Jimmy Staggs

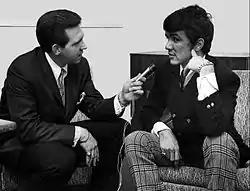
Staggs interviewing Dave Clark of The Dave Clark Five in 1966

At WCFL, the "Voice of Labor", Staggs did the "afternoon drive" (the station's high-profile 3 to 6 pm slot) shift. He referred to the studio call-in line as the "Stagg Line" and produced a feature titled "Stagg's Starbeat" – in-depth, provocative, and insightful interviews with local, national and international music celebrities. Staggs interviewed nearly every major rock star of the 1960s, including Neil Diamond, Ray Charles, Frank Sinatra, The Rolling Stones, the Supremes, The Monkees, and Simon & Garfunkel.